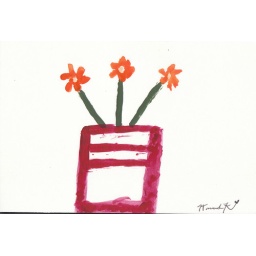
Orange daisies in a red and white pot. -- 9/27/09